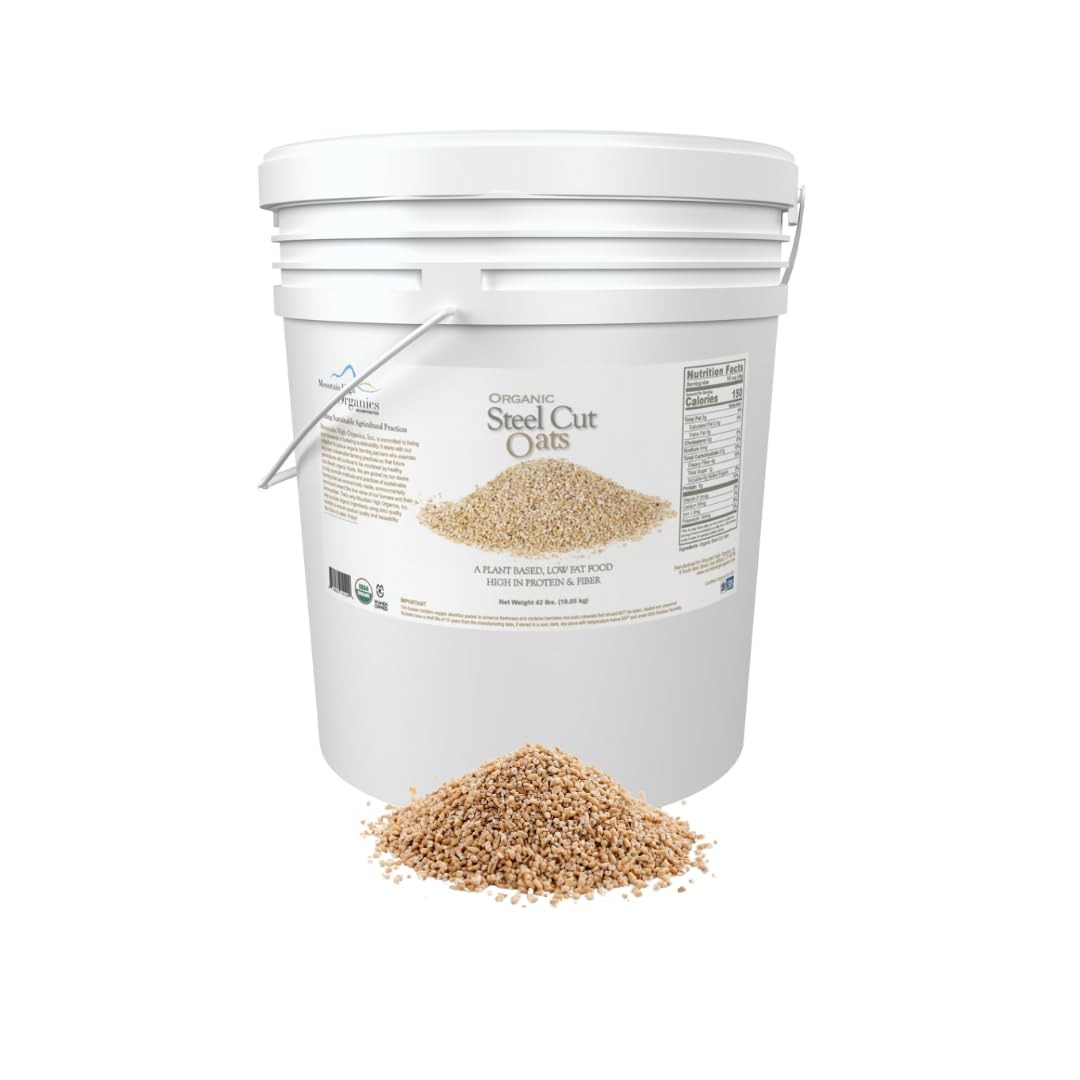
Item Name: Mountain High Organics Inc. Certified Organic Steel Cut Oats 6G Bucket (42LBS)
Bullet Point 1: Certified Organic by Quality Assurance International
Bullet Point 2: 6-Gallon/40LB Recycle BPA Free Bucket with Metal Handle
Bullet Point 3: Food Grade Mylar Liner Protecting the Product from Coming in Contact with the Bucket
Bullet Point 4: Airtigh Gasket Sealed Lid and Oxygen Absorbers-Creating a Nitrogen Atmosphere within the Bucket Chamber-Preventing Growth of Aerobic Pathogens and Spoilage Organisms Including Mold
Bullet Point 5: Shelf Life-10 Years
Value: 672.0
Unit: Ounce

Price: 153.41